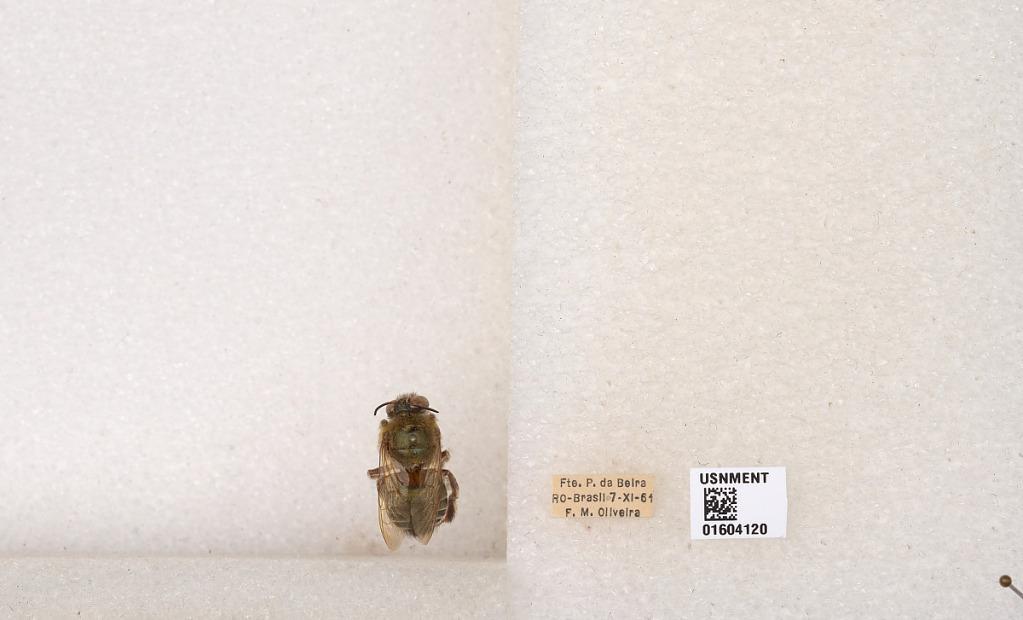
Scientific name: Xylocopa (Schonnherria) viridis Smith
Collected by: F. Oliveira
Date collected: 1961-9-7
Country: Brazil
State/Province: Rondonia
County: Costa Marques
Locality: Fte. P. da Beira